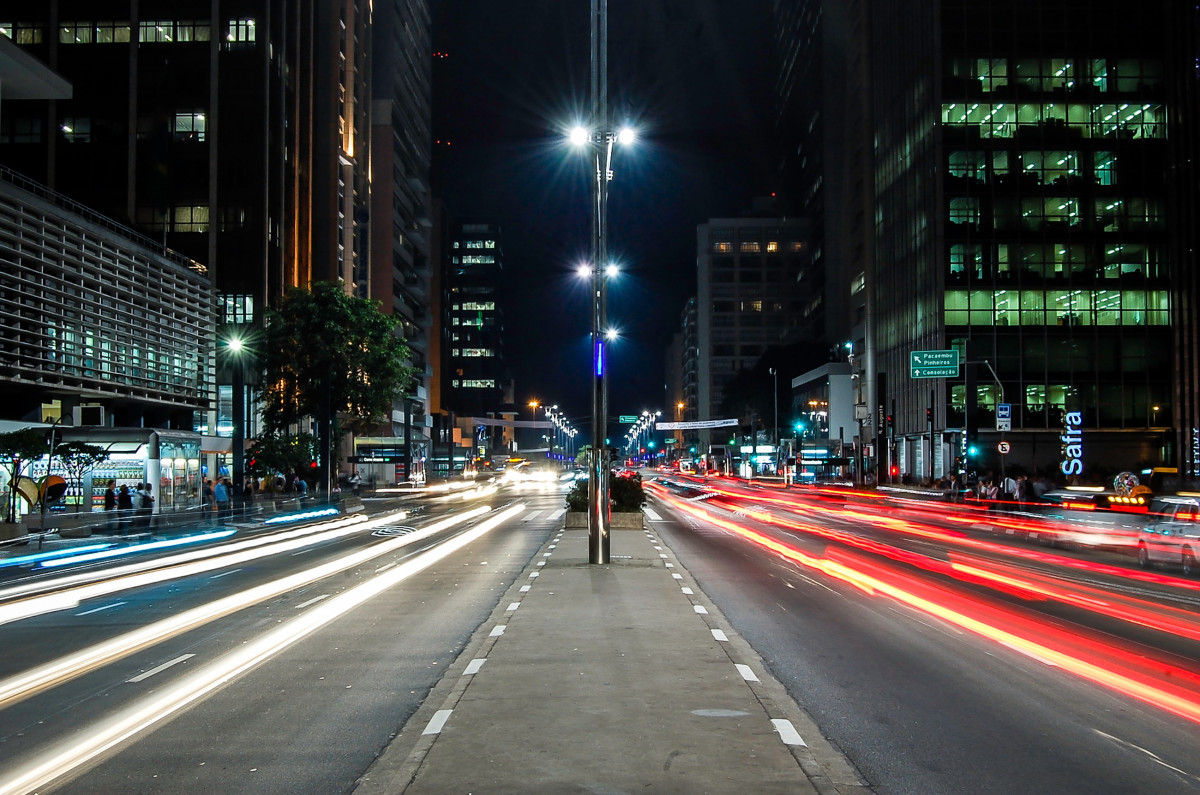
Tags: road, traffic, night, highway, city, overpass, cityscape, downtown, evening, street light, lane, lighting, infrastructure, metropolis, urban area, human settlement